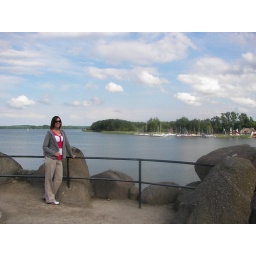
Ashley by the lake at Schwerin castle